Answer in natural language. Estimate the real world distances between objects in the image. Which object is closer to brown colour dresser, Doorframe or armchair? Choose between the following options: armchair or Doorframe
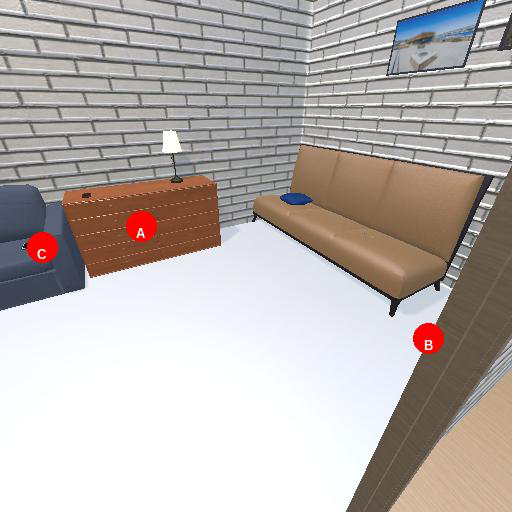
<answer>armchair</answer>